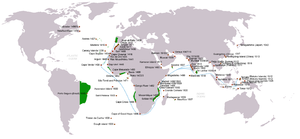
L'Impérialisme occidental en Asie, tel qu'il est présenté dans cet article concerne le long processus de colonisation effectué par les Occidentaux dans ce qui a d'abord été appelé les Indes orientales. Celui-ci a débuté au début du XVᵉ siècle par la recherche de routes commerciales menant à la Chine qui ont conduit directement aux Grandes découvertes et l'introduction des prémices de la guerre moderne dans ce qu'on appelait alors l'Extrême-Orient. En début du XVIᵉ siècle les nombreuses expéditions commerciales ont considérablement élargi l'influence de l'Europe occidentale et le développement du commerce des épices. La présence de l'Europe occidentale à travers leurs empires coloniaux et de l'impérialisme en Asie dura plus de six siècles, et se termina officiellement avec l'indépendance du Timor oriental en 2002, dernière colonie de l'Empire colonial portugais. La colonisation introduisit les concepts occidentaux de Nation et de l'État plurinational.